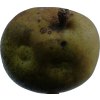
Label: pear